Sky position (RA, Dec in degrees): 113.691, 26.972
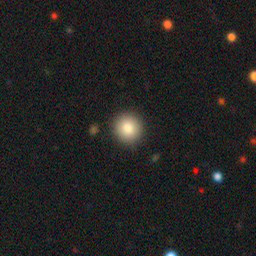
Galaxy morphology: Round Smooth Galaxies